Personal union of Poland and Saxony

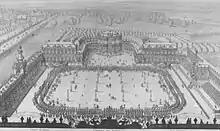
Wedding reception of Augustus III of Poland and Maria Josepha of Austria in 1719 in Dresden

After the coronation, advantageous opportunities arose for both sides. Both sides felt threatened by Brandenburg-Prussia and its territorial ambitions. By joining forces between the two countries, this danger could be averted for the time being. Both powers needed mutual support in Northern Europe, where the Prussian, Swedish and Russian armies were far superior to the Saxon and Polish armies. Since Poland-Lithuania was the larger of the two partners, the local nobility had reason enough to believe that they would succeed in protecting their interests. As constitutionalists, they were also more likely to succeed in controlling a foreign ruler than a local one.